Joe Vasconcellos

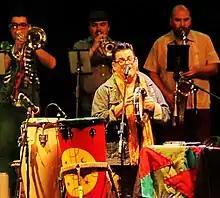
Joe in Tirúa

José Manuel Yáñez Meira de Vasconcellos (born March 9, 1959, in Santiago de Chile), better known as Joe Vasconcellos, is a Chilean singer/songwriter and composer of Latin rock, with influences of Latin American fusion and Brazilian popular music. He is the son of a Brazilian diplomat father and a Chilean mother.